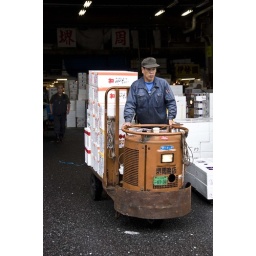
These carts are used to transport fish around the market